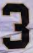
Number: 3